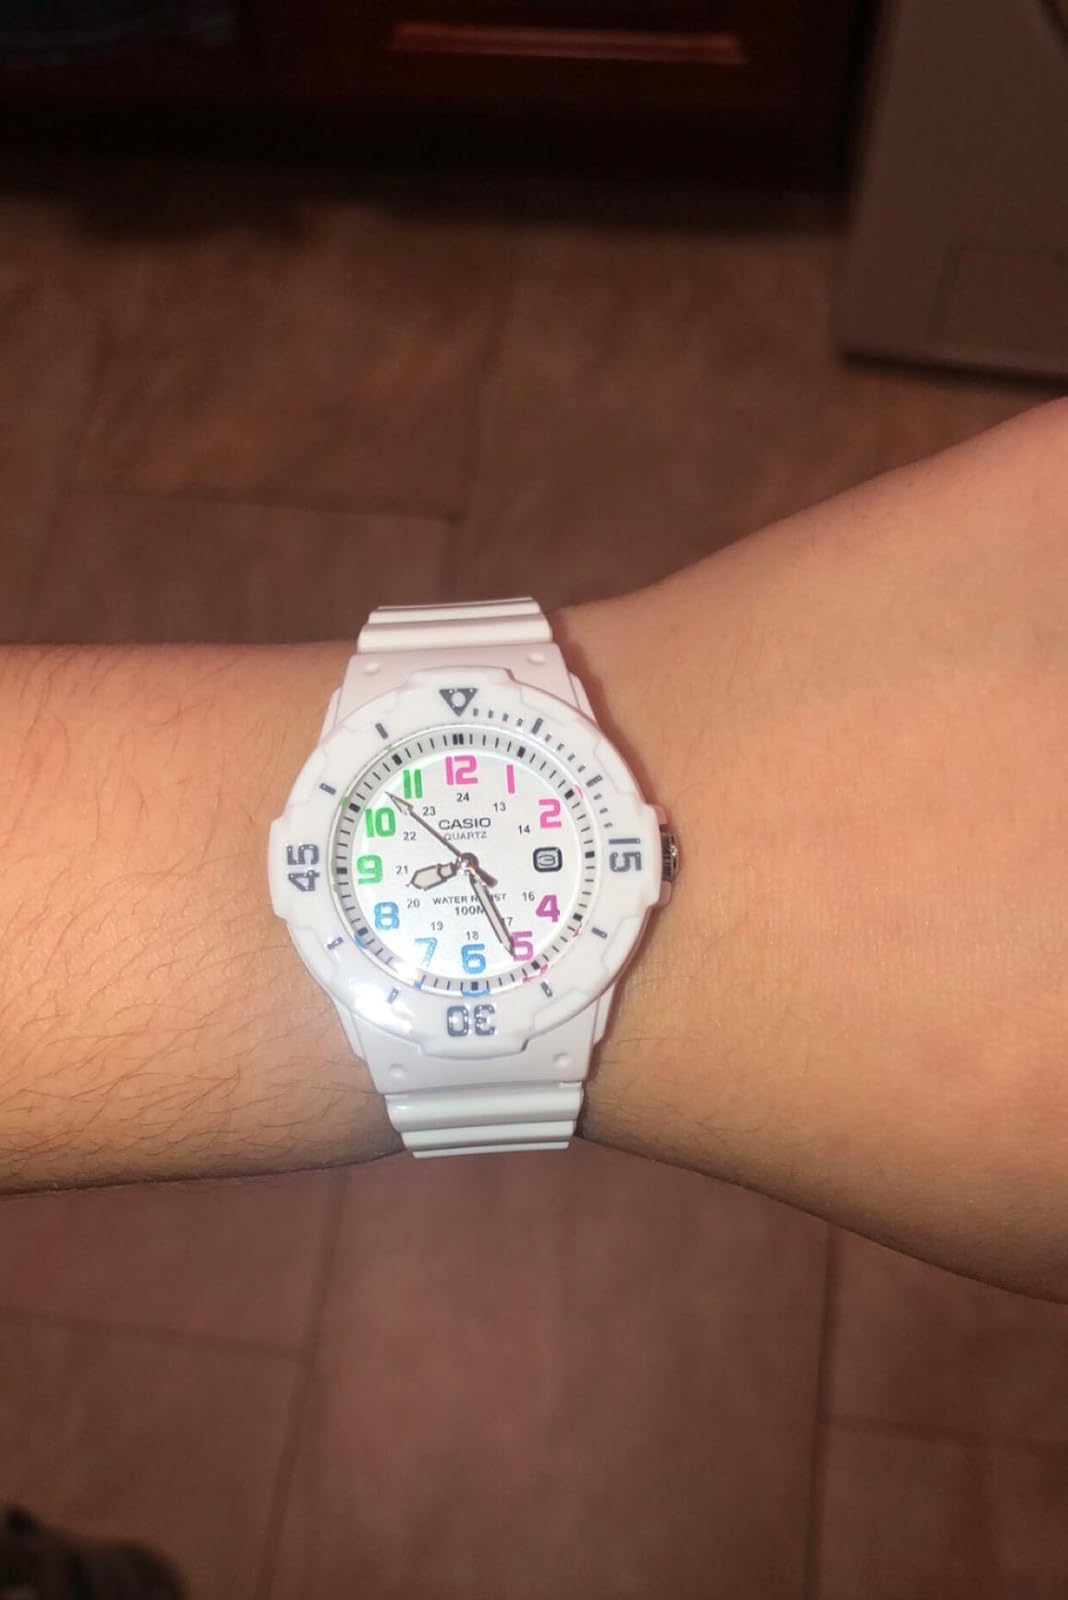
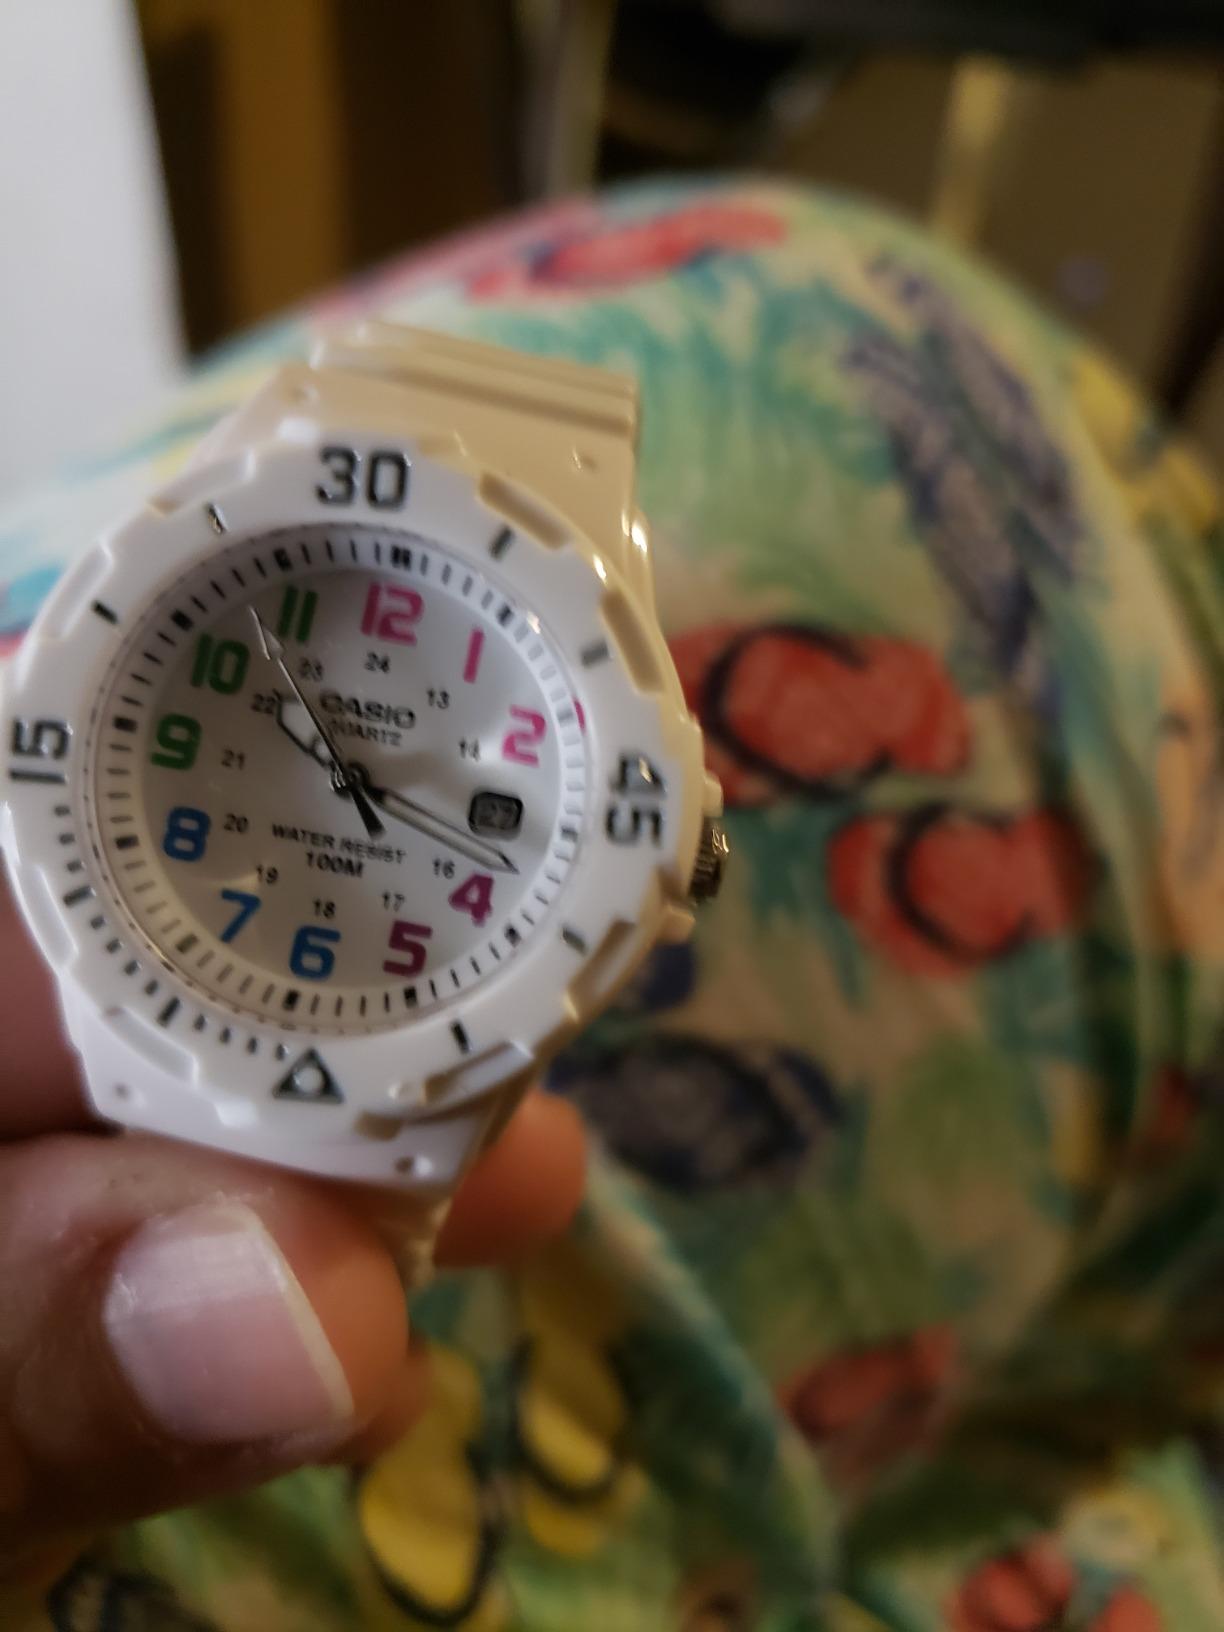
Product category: accessories_watch
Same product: yes